Deforestation in Kenya

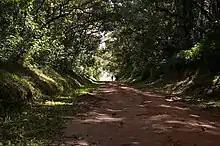
Kakamega rain forest located in Nandi county, Kenya

Kenya's forests are fragmented across the country. Combined, forests cover over 37 million hectares. Out of those 37 million hectares, 2.1 million are woodlands, 24.8 million are bush lands and 10.7 are wooded grasslands. Kenya's forests are important at a global level as they host 1847 species of amphibians, birds, mammals, and reptiles of which 4% are only found in Kenya. Beyond its fauna, Kenya's forest also hosts 6505 types of vascular plants, with 4.1% only being found in Kenya. Today Kenya faces high rates of deforestation which endanger both its fauna and flora. It has been estimated that since Kenya's independence in 1963, the forest cover has dropped from 10% of the nation to 6%, losing approximately 12,000 hectares annually. These levels of deforestation have impacted Kenya as they rely on the forest for the storage of rainwater, the prevention of flooding, the fertility of the soil, and the regulation of climate conditions. The World War II period and its aftermath made it clear to British colonial administration that reform was needed to sustain Kenyan forests. One of the first steps for conservation took place with the 1941 revision of the Forest Ordinance that passed legislation to create forest reserves and create a committee with professionals on matters of conservation. By 1950, the forest department had gained control of 100,000 acres, but it had a difficult time sustaining the conservation of these areas; it required meaningful policy to meet the constant attention these areas needed.